Duncan's Creek Presbyterian Church

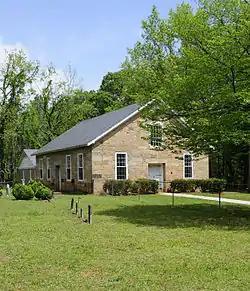

Duncan Creek Presbyterian Church, also known as Old Rock Church, is a historic Presbyterian church located near Clinton, Laurens County, South Carolina. It was built in 1842 and is a simple rectangular building constructed of irregular stones. The church was founded by Scotch-Irish and Irish settlers and believed to be the oldest church in Laurens County.